Wolfsonian–FIU

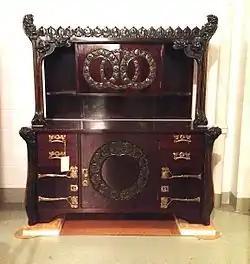
Austrian Art Nouveau sideboard in The Wolfsonian's collection, seen in offsite storage

The Wolfsonian has published catalogues of some of its exhibitions and parts of its collections, and there are plans to produce publications more frequently of future museum exhibitions. In addition, it is responsible for the publication of "The Journal of Decorative and Propaganda Arts", which appears irregularly.